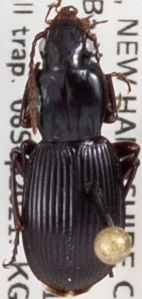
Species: Pterostichus tristis
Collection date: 2021-09-08 04:00:00
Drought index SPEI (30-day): -0.438
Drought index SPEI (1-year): -0.922
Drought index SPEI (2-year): -0.676